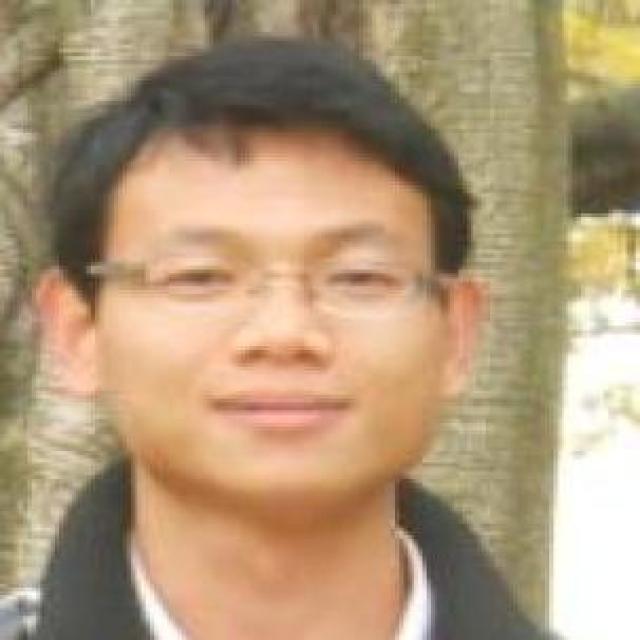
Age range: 21-44